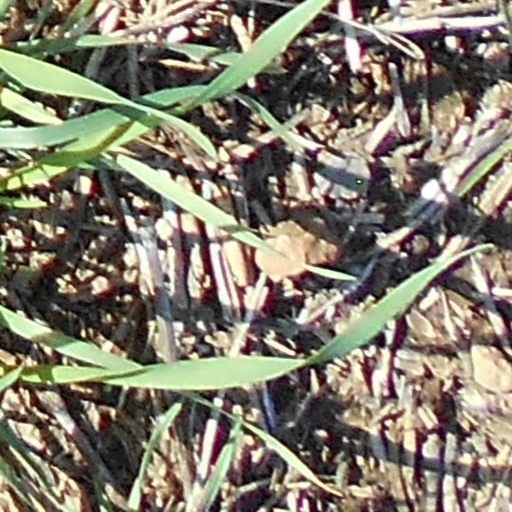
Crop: wheat